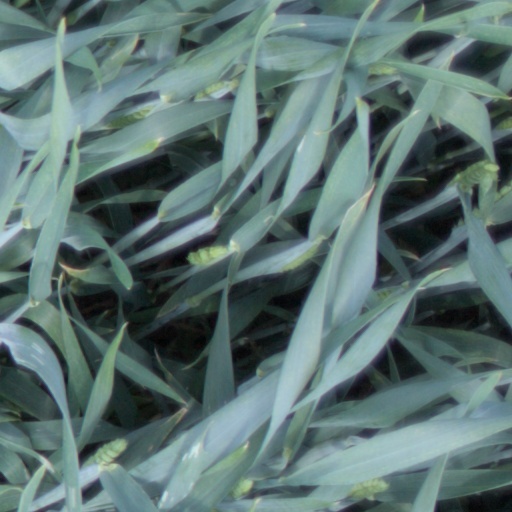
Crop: wheat